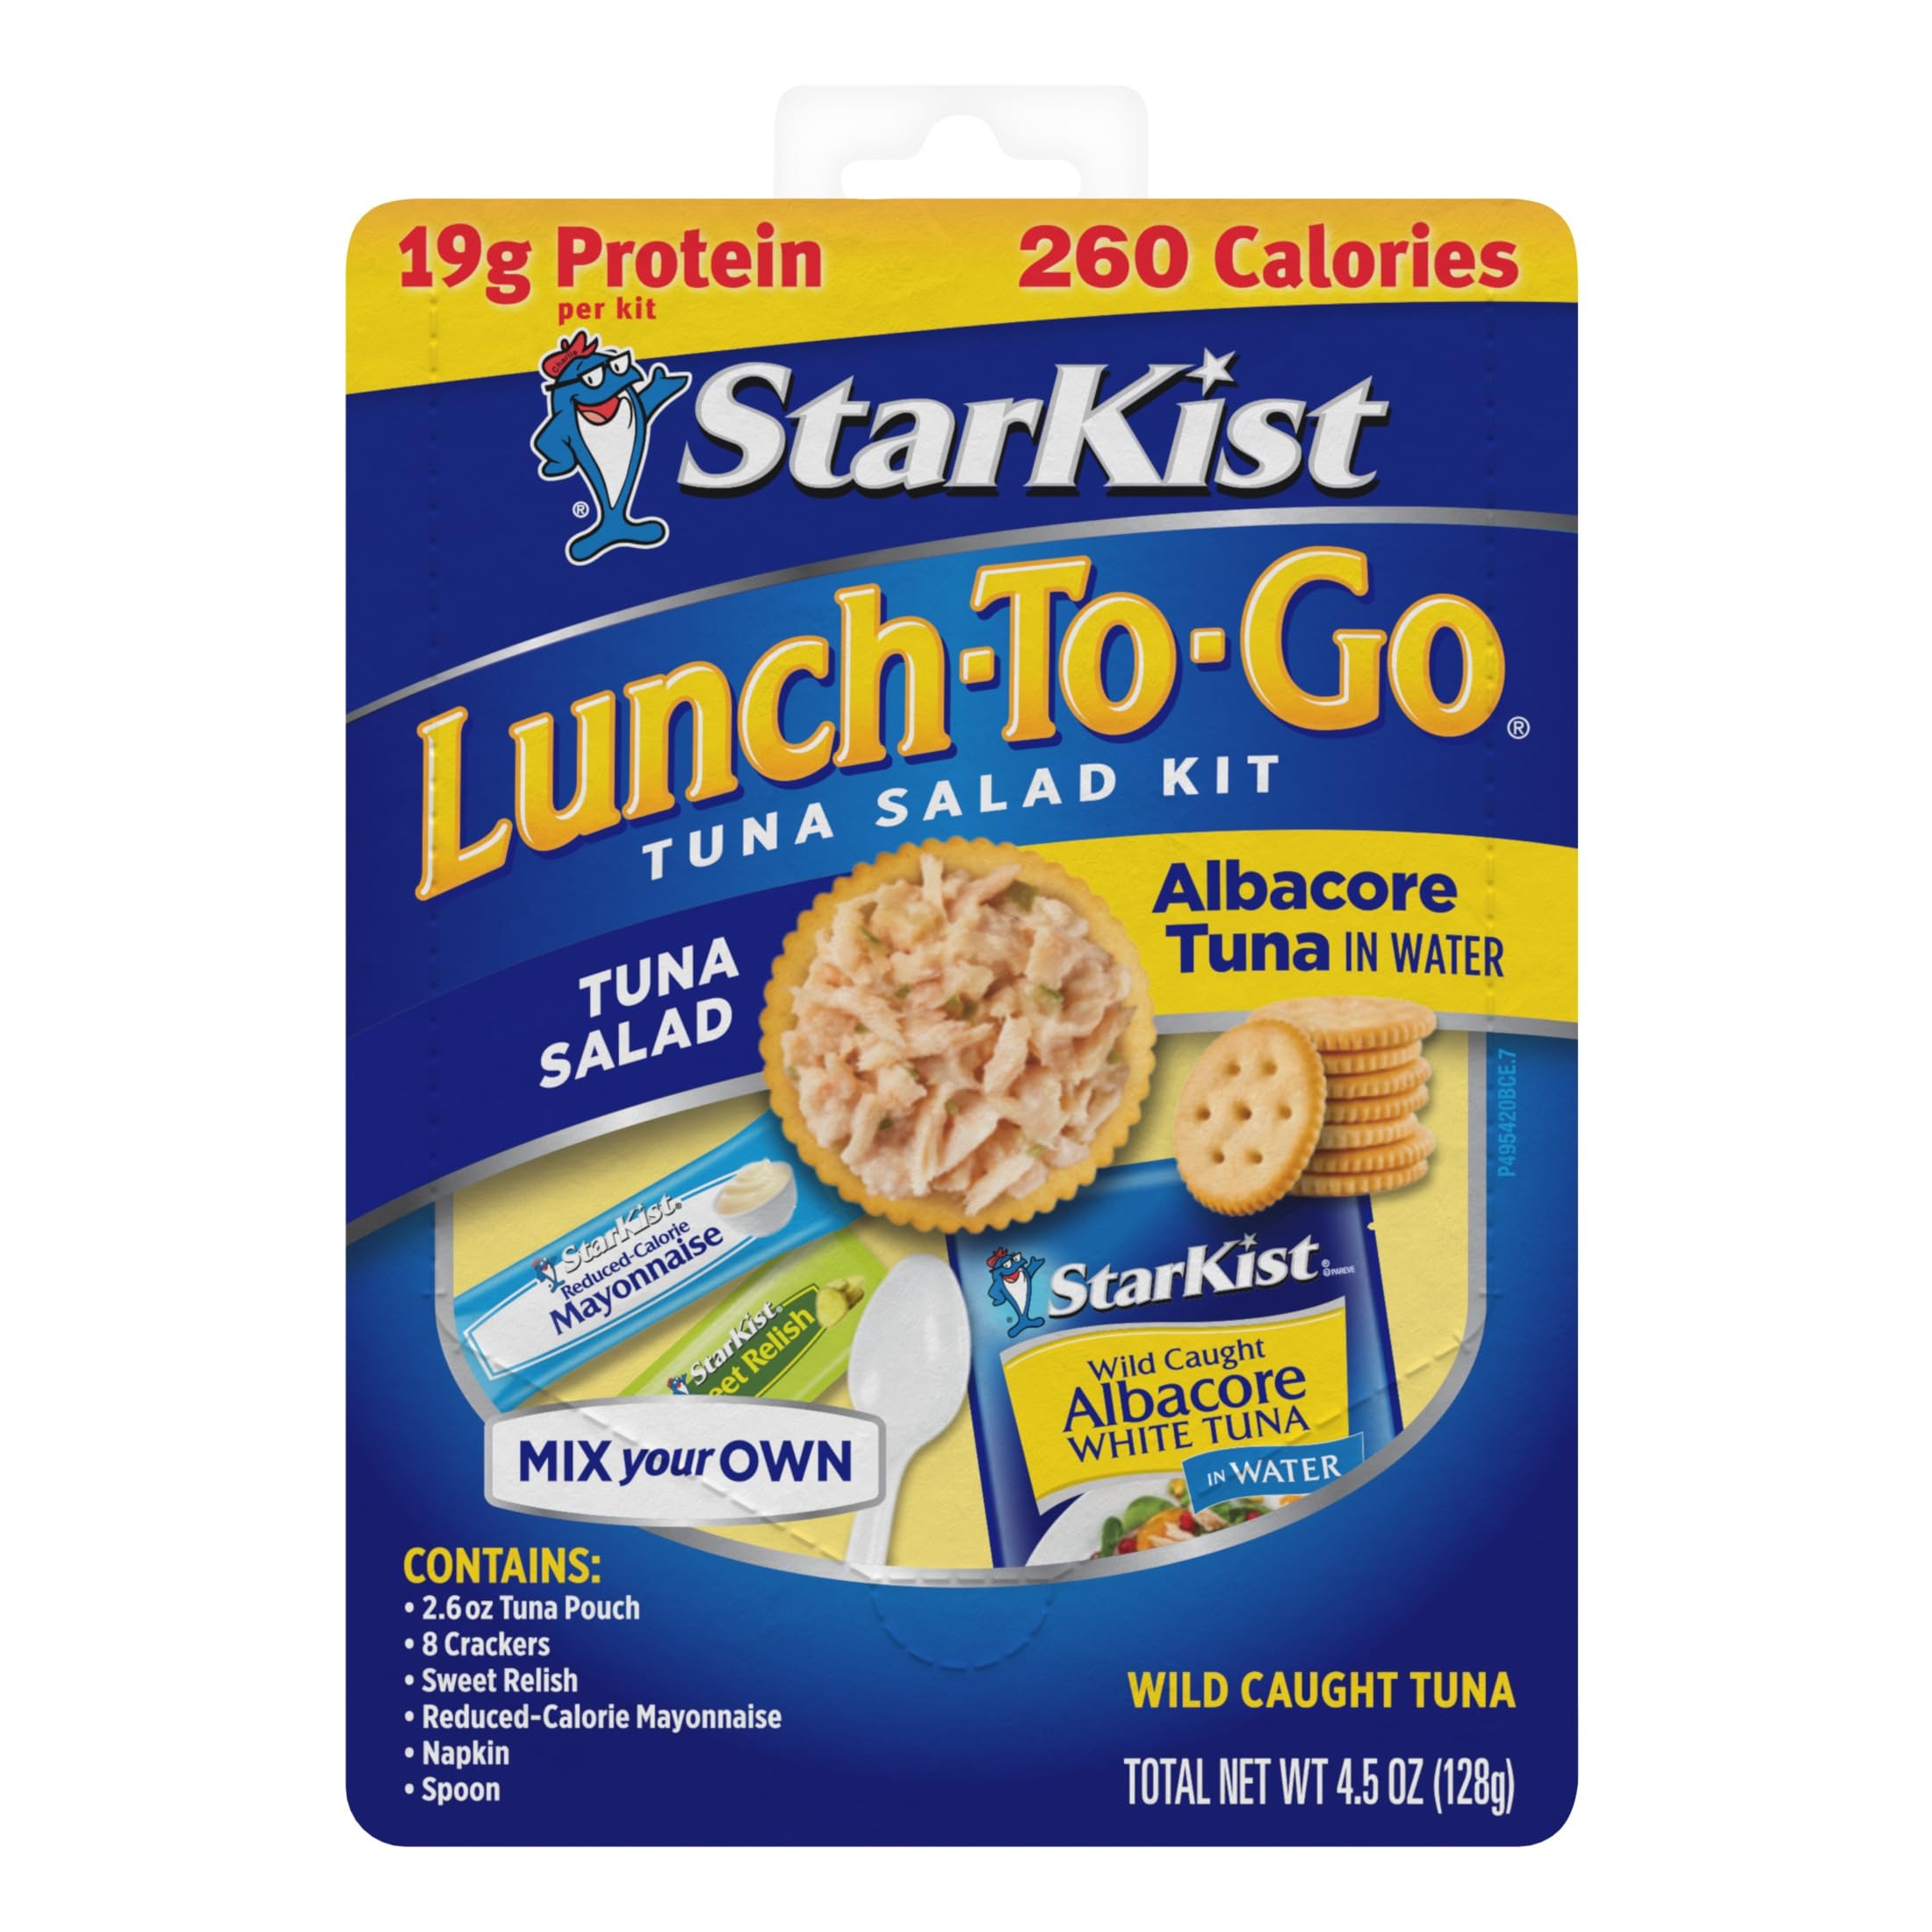
Item Name: StarKist Lunch To-Go Albacore Mix Your Own Tuna Salad - (Pouch) - (Pack of 1)
Bullet Point 1: Delicious, Convenient Lunch: Take your lunch to go. Starkist Lunch To-Go Albacore Mix Your Own Tuna Salad Kit comes with all of the fixings for a delicious tuna salad made the way you like it. Try it chilled
Bullet Point 2: Good Source of Protein: Tuna is an excellent, natural source of protein and Omega 3s This tuna salad kit with dolphin safe, wild caught tuna has 19g of protein per kit
Bullet Point 3: Includes: StarKist Lunch To-Go Albacore Mix Your Own Tuna Salad kit comes with one 2.6 oz. Albacore Tuna in Water pouch, reduced calorie mayonnaise and relish packets, a mixing spoon, 8 butter crackers & a napkin. There are no artificial colors or flavors
Bullet Point 4: For Lunch, School and More: Whether you're squeezing in lunch between meetings, or on the go between errands, our tuna lunch kit is the perfect choice. Bring it to the office, pack it for your little ones lunch at school and much more
Bullet Point 5: Easy to Store:. These tuna cans are easy to store and great to have handy for when hunger strikes, whether you’re on the go, at the office or at home
Value: nan
Unit: None

Price: 2.135